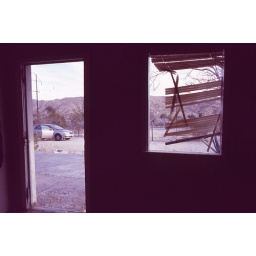
Another from the abandoned house in Morongo Valley. That's our car out front.